Alexander Mosaic

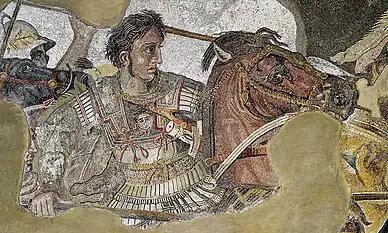
Detail showing Alexander

On the left side of the picture, Alexander of Macedonia is seen without a helmet, in a profile view facing right. He is posed in action with his lance in his right arm. An enemy cavalryman grips its shaft below its sharp head as his mount tumbles to the ground. Alexander wears a linen breastplate, or "linothorax", with the head of Medusa, the traditional emblem of Athena, and he rides his horse Bucephalus. He is shown with a lot of curly soft-textured hair. Alexander's gaze is trained on Darius.